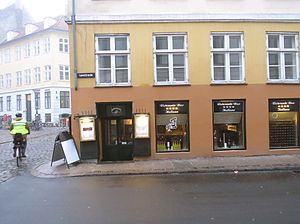
Løvstræde / Bygninger og beboere
Restaurant på hjørnet af Gråbrødretorv.
Løvstræde er en gade i Indre By i København, der går fra Købmagergade til Niels Hemmingsens Gade ved Gråbrødretorv. Det meste af den sydøstlige af gaden udgøres af det tidligere Købmagergades Postkontors kompleks, postgården. På den nordvestlige side ligger blandt andet Det Grønlandske Hus og Haase Forlag.